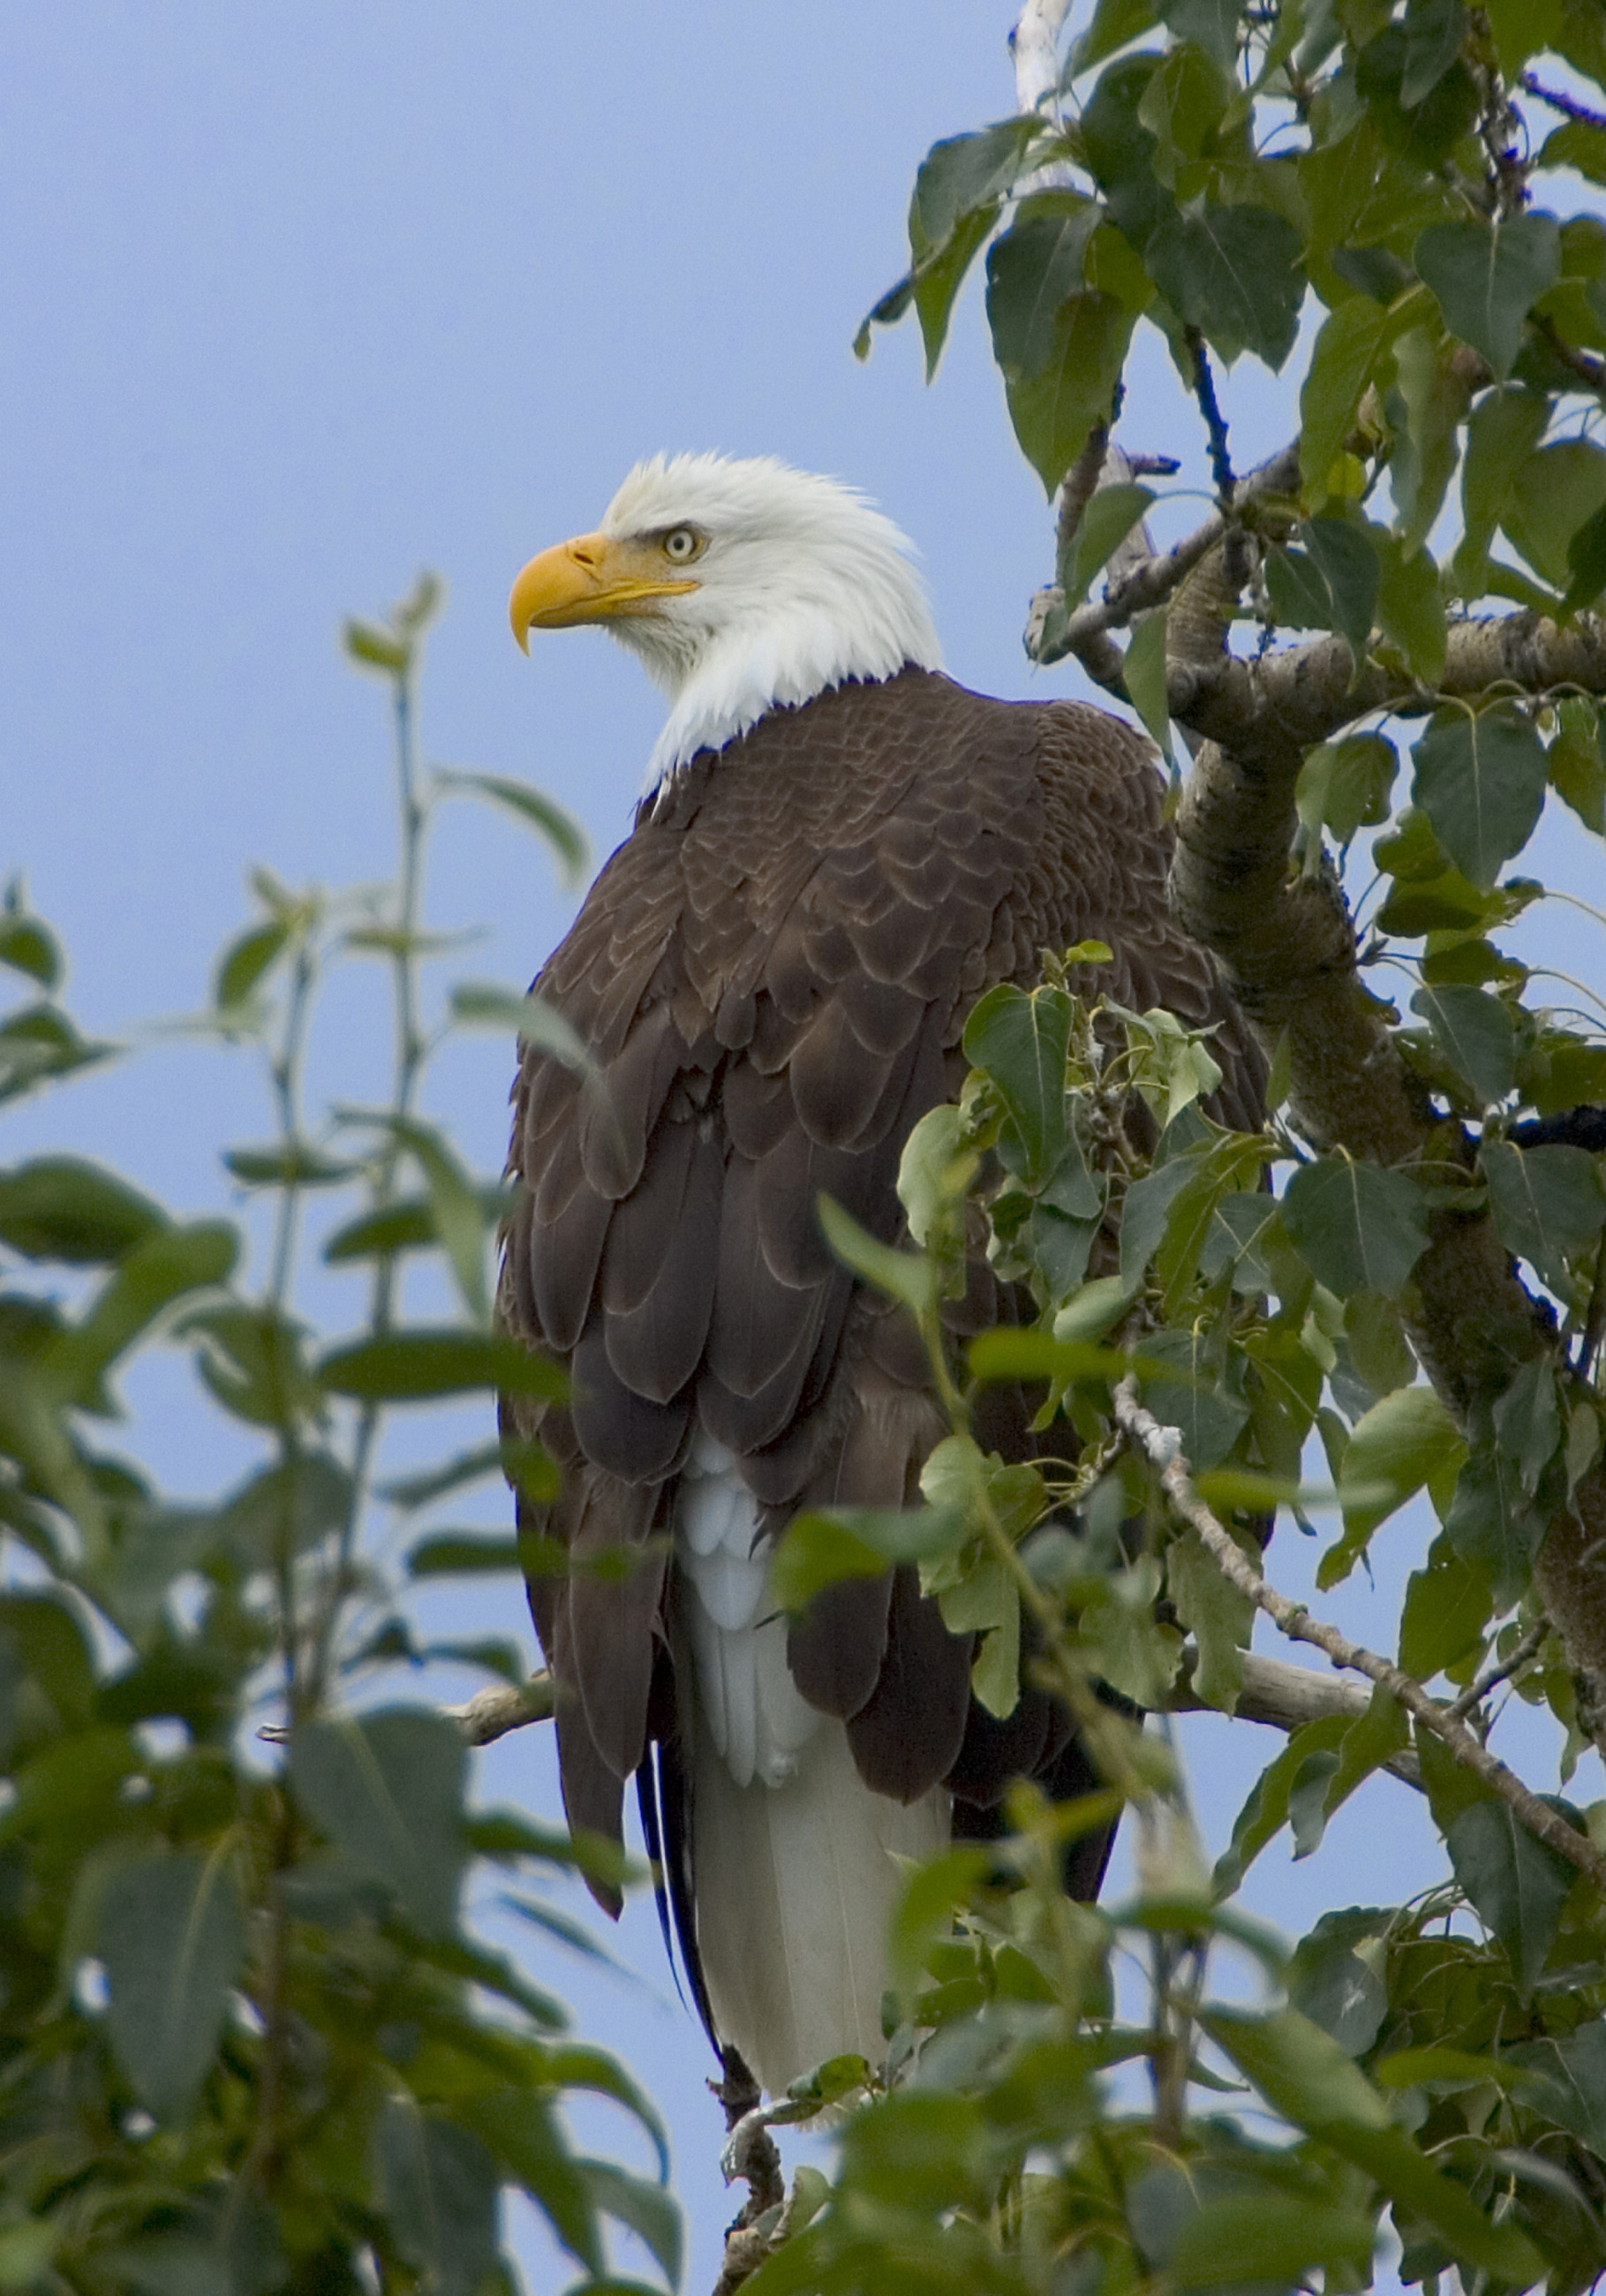
tree, nature, branch, bird, wing, sky, wildlife, wild, foliage, portrait, beak, symbol, eagle, predator, freedom, hawk, fauna, raptor, majestic, bird of prey, bald eagle, bald, american, feathers, limbs, vertebrate, perched